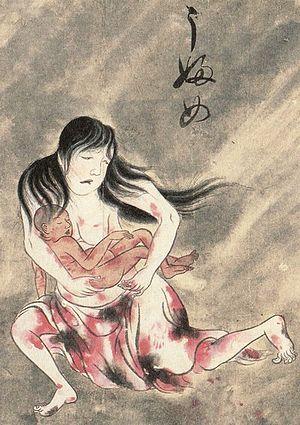
Une ubume, litt. « femme ayant porté un enfant » est un yōkai du folklore japonais qui apparaît dans les histoires folkloriques ou la littérature sous forme de vieille avec un enfant dans les bras, implorant les passants de tenir l'enfant pour aussitôt disparaître. Selon la légende, le poids de l'enfant augmente progressivement jusqu'à ce que l'« enfant » ensorcelé se révèle n'être rien de plus qu'un énorme rocher ou bloc de roche. La première version de ce genre de conte est rapportée par Urabe Suetake, servante de Raiko
Cette liste regroupe toutes les créatures mentionnées comme des yōkai au Japon.